Prem Geet (2016 film)

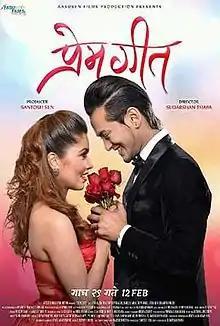
Theatrical release poster

Prem Geet is a 2016 romantic film directed by Sudarshan Thapa in Nepal. The film was produced by Santosh Sen & Hari K C and features Pooja Sharma and Pradeep Khadka in lead roles. The film was released on Valentines Day 2015. The film met with positive responses from critics and audience. The film was a commercial success. The film marked turning point in career of the lead actor Pradeep Khadka and Pooja Sharma and made them huge stars. The movie earned much of the investment on its first week of release.